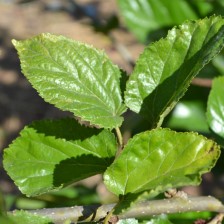
Variety: ChiangMaiBuriram60